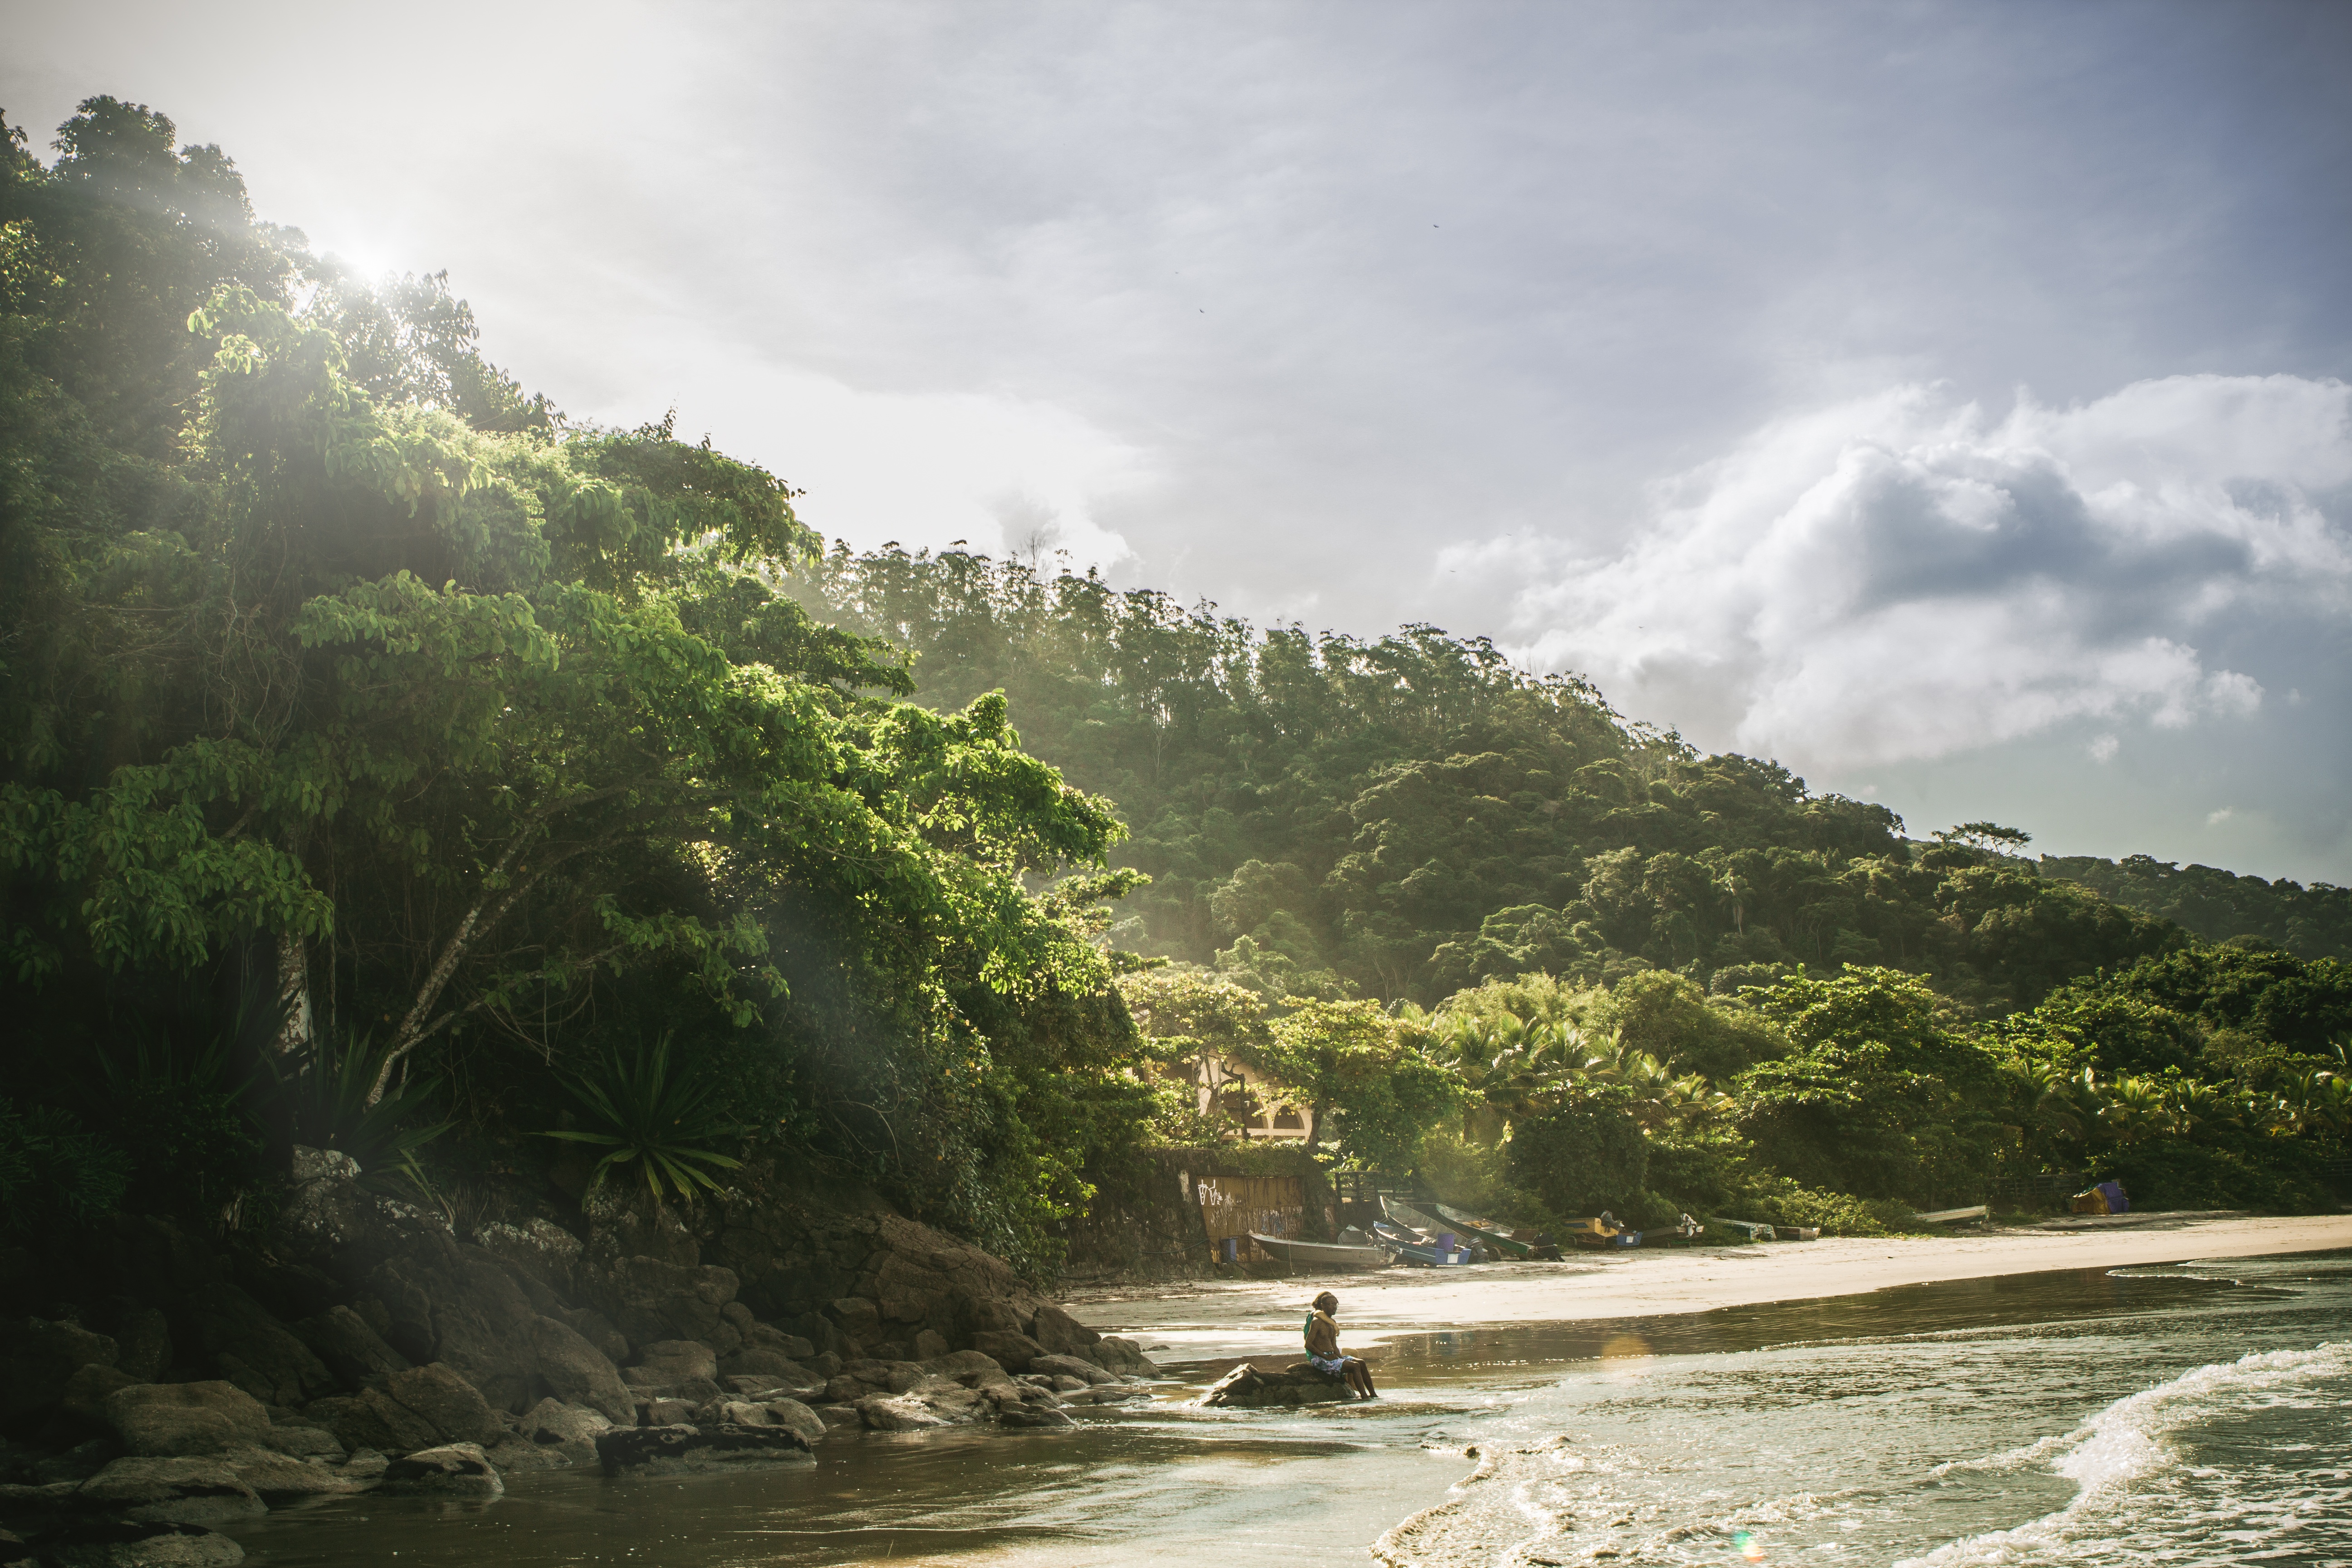
beach, landscape, sea, coast, water, nature, forest, sand, ocean, person, cloud, house, shore, river, hut, idyllic, vehicle, paradise, tropical, fishing, peaceful, sitting, island, body of water, trees, boats, hidden, landform, geographical feature, atmospheric phenomenon